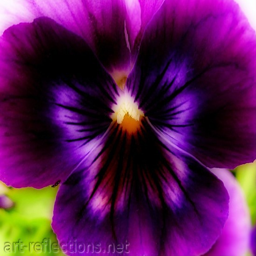
there are so many things i like about this , of course all the shades of purples and that it looks like a butterfly